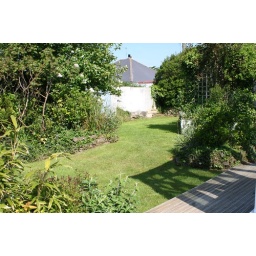
Front garden and gate to road - forget you came by car